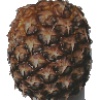
Label: pineapple